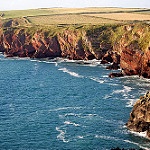
Label: sea